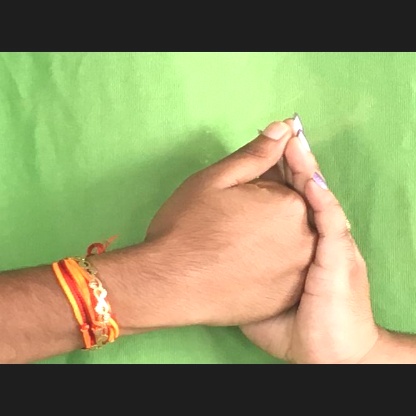
Mudra: Shanka